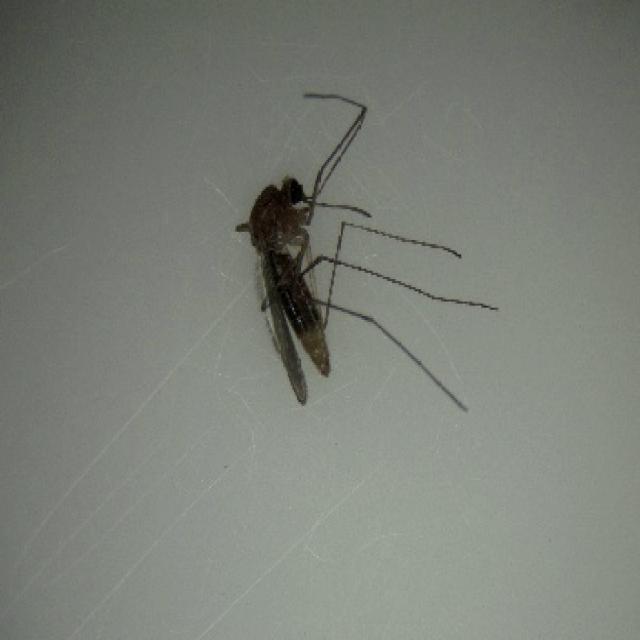
Species: culex_pipiens